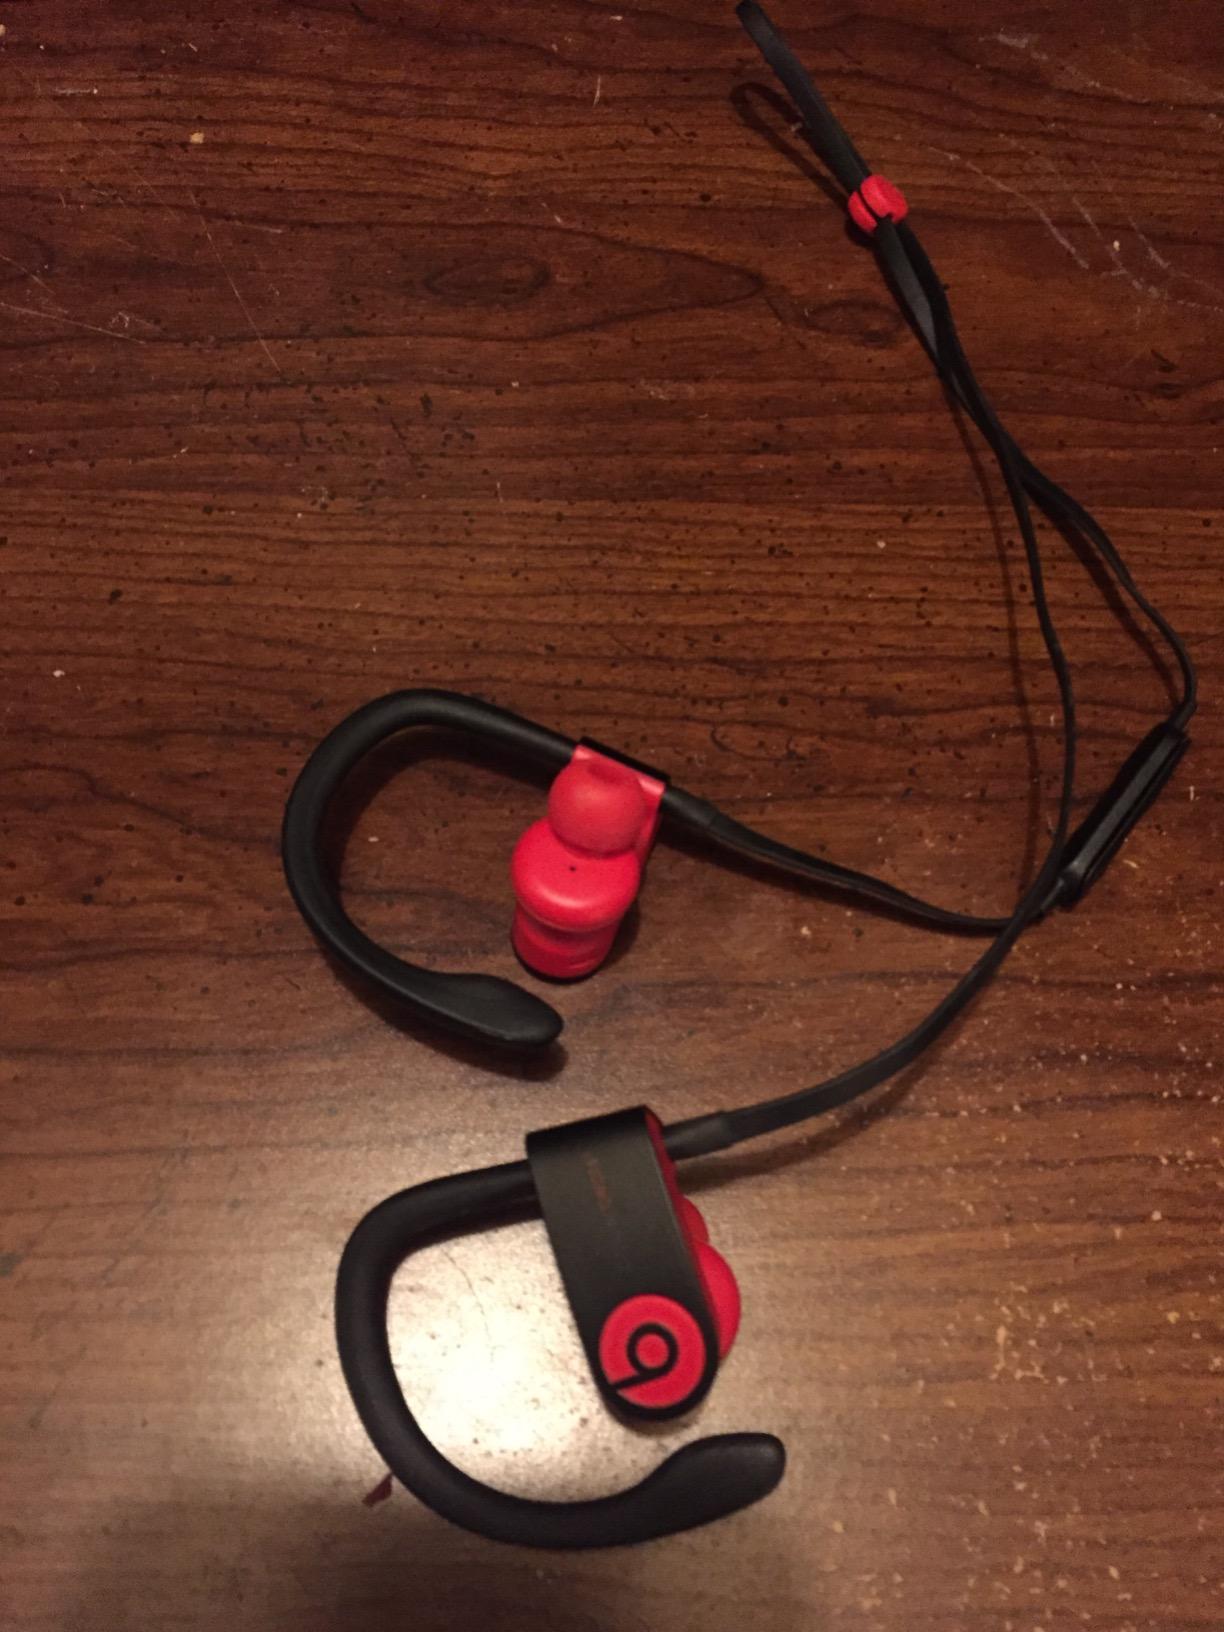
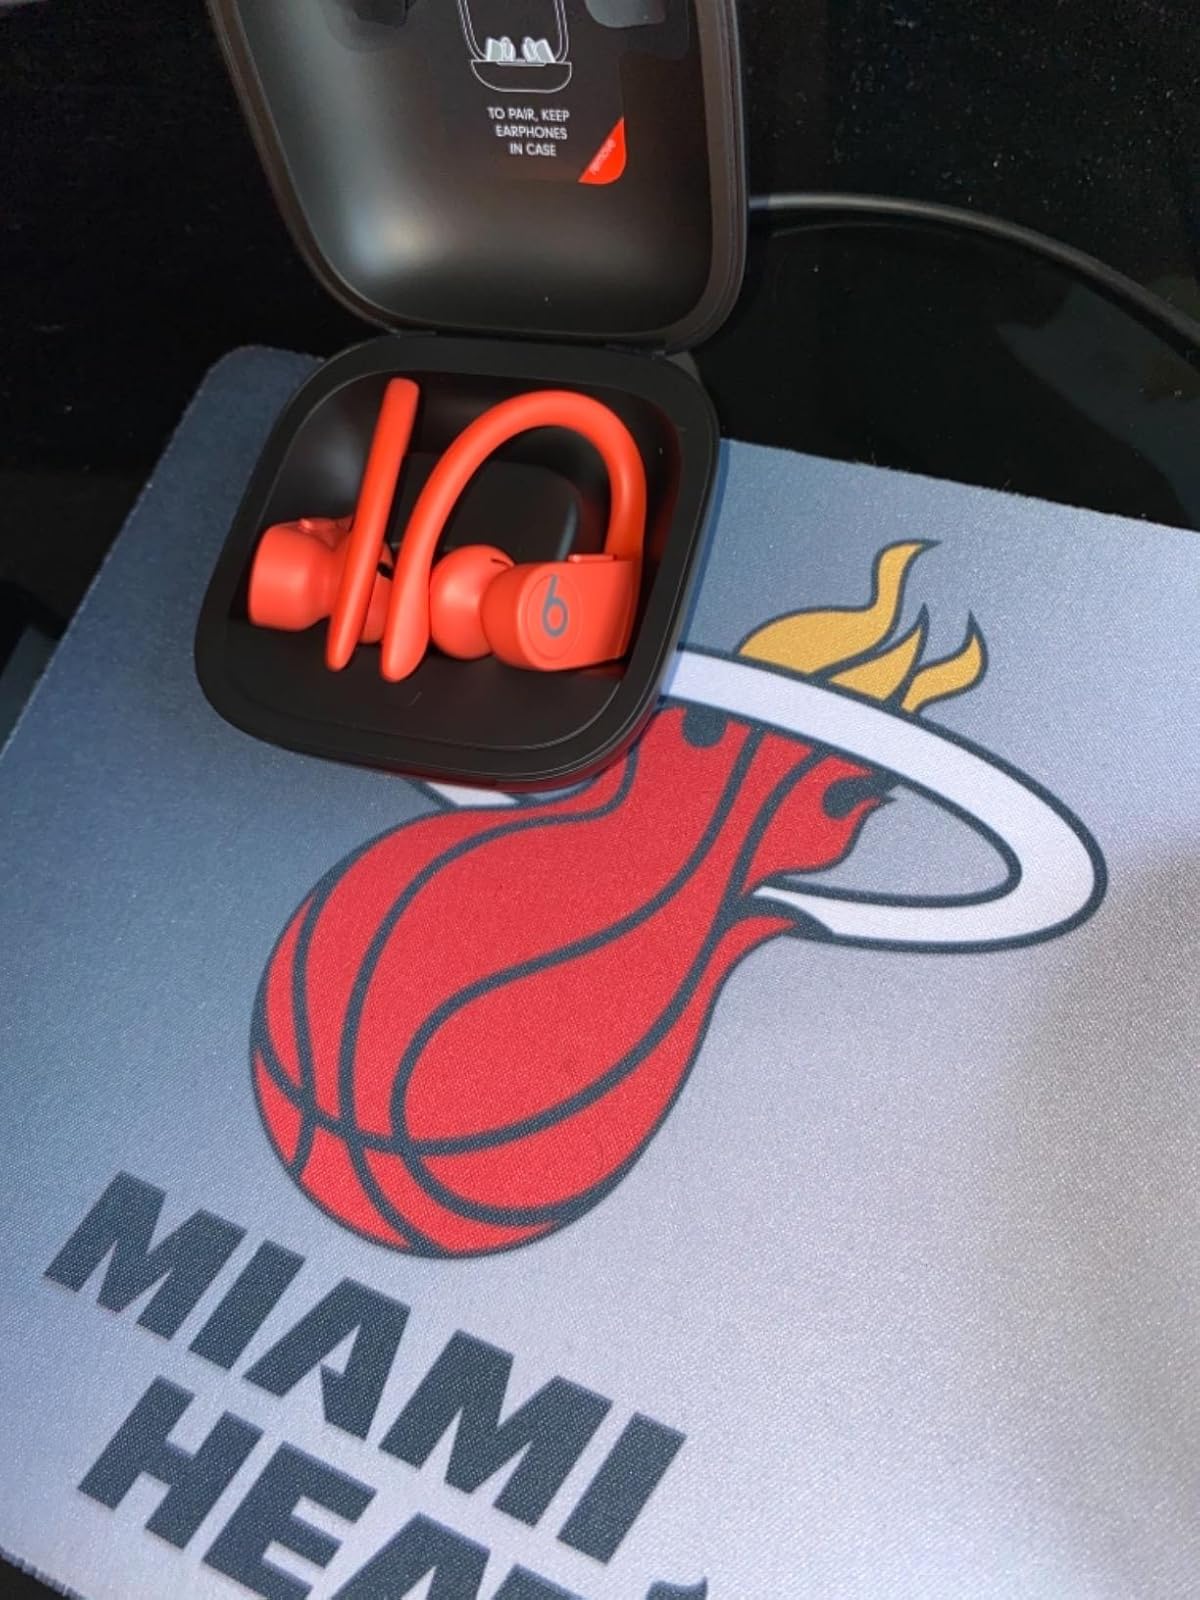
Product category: earbuds
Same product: no